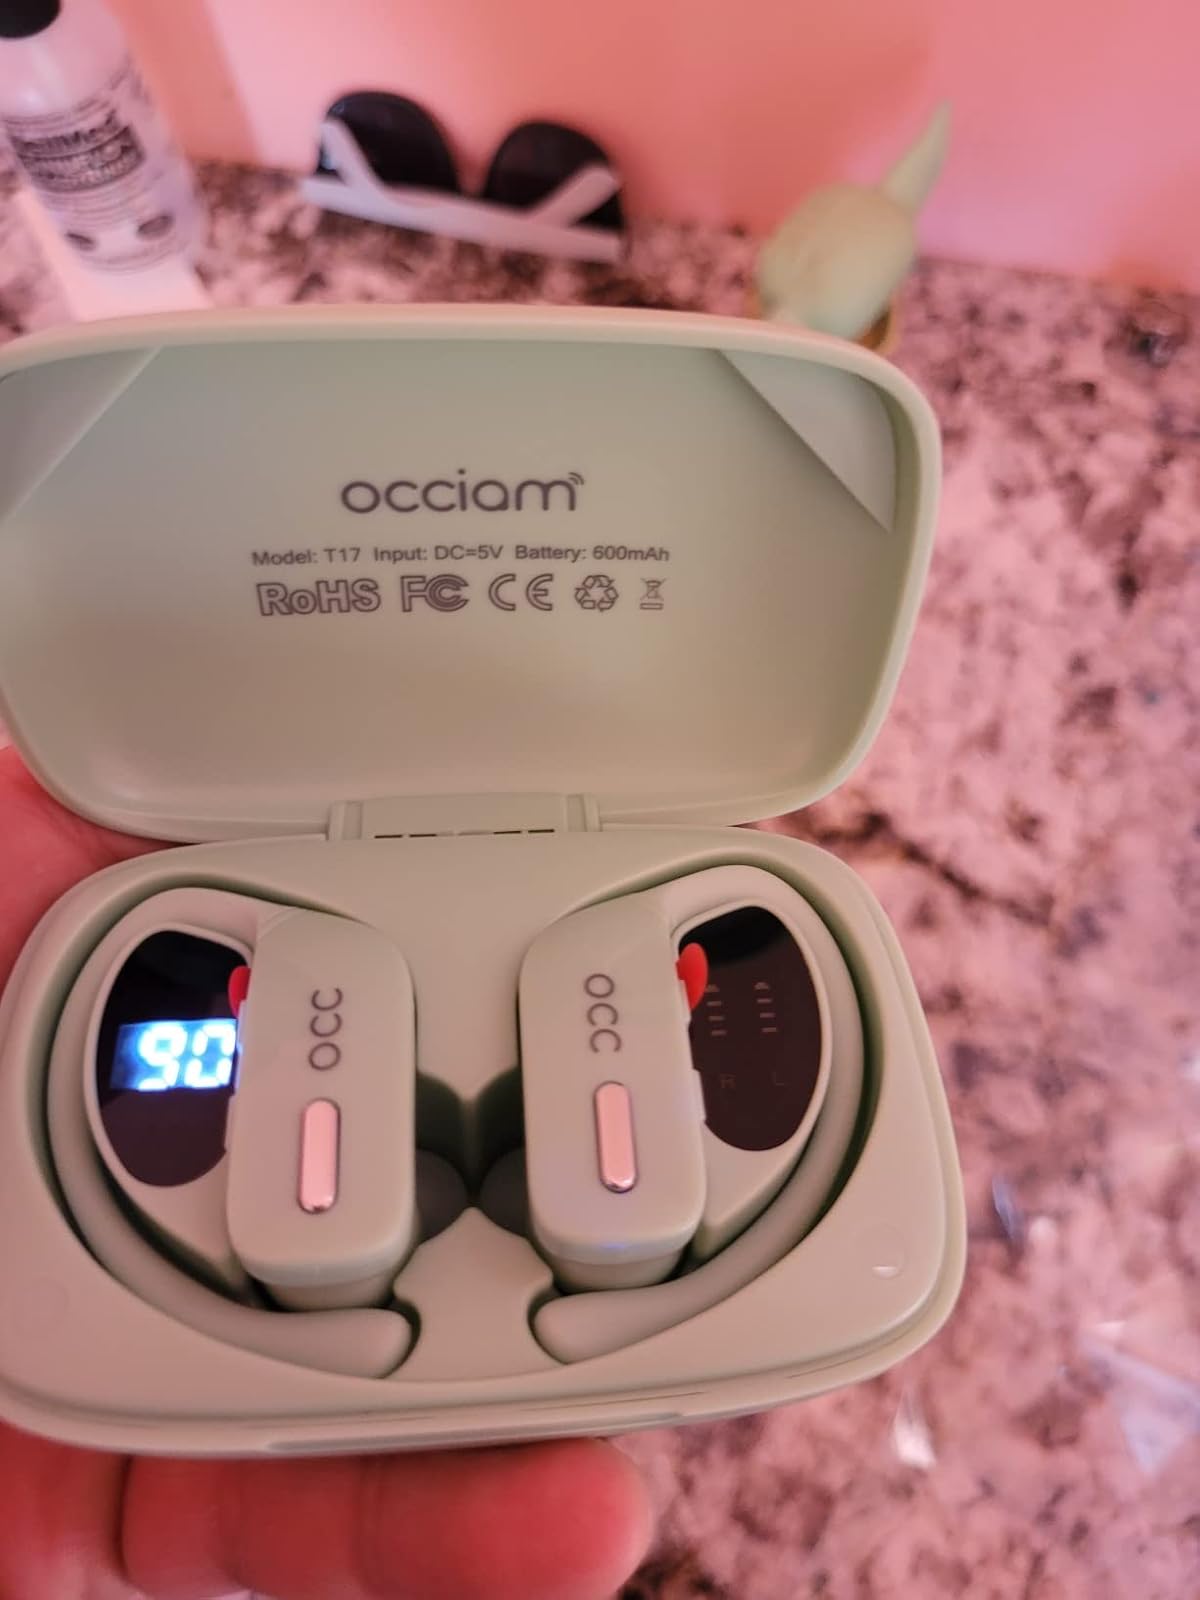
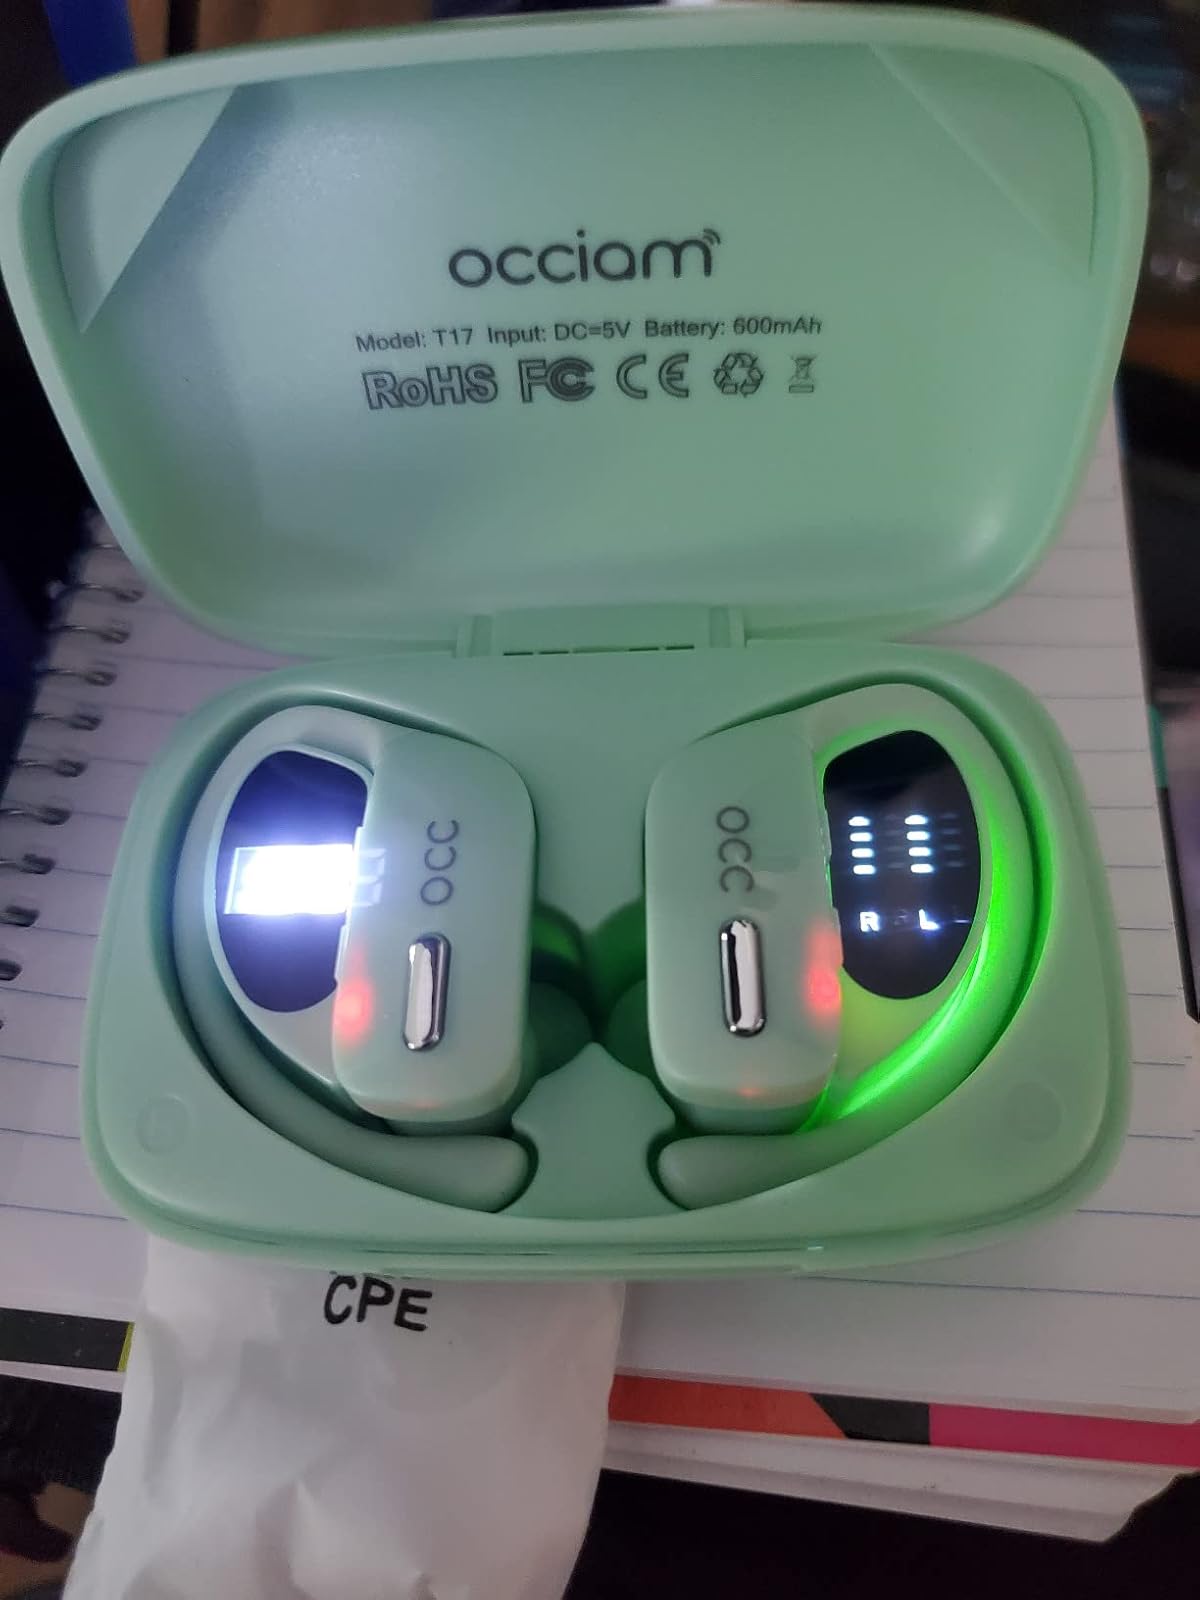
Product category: earbuds
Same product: yes